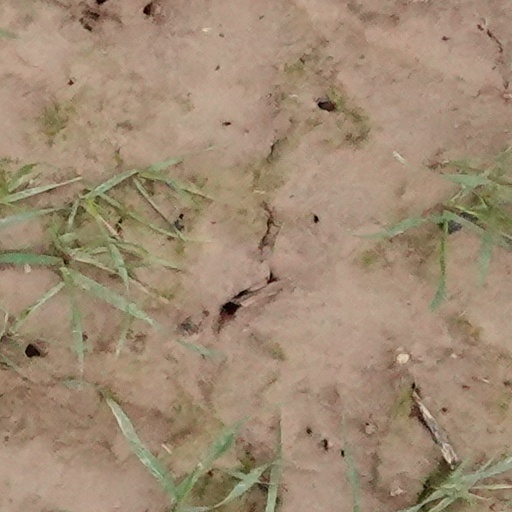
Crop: wheat